Lostock, Bolton

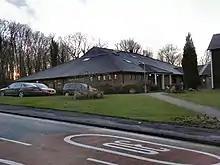
Lostock Parish Centre

Lostock Playschool, established in 1977, is situated in the Lostock Parish Centre which opened in 1992 on Tempest Road. Lostock Primary School is situated on Glengarth Drive. Built in 1974, the school has a maximum of 210 pupils.